2006 Grand Prix of Mosport

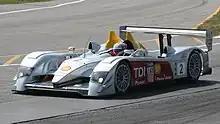
Audi Sport North America Audi R10 TDI - Winner 2006 Grand Prix of Mosport

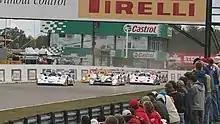
2006 Grand Prix of Mosport race start

Class winners in bold. Cars failing to complete 70% of winner's distance marked as Not Classified (NC).